Confuciusornis

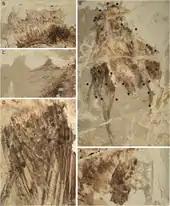
Plumage pattern in specimen CUGB P1401

The wing feathers of "Confuciusornis" were long and modern in appearance. The primary wing feathers of a 0.5-kilogram individual reached 20.7 centimetres in length. The five longest primary feathers ("remiges primarii") were more than times the length of the hand and relatively longer than those of any living bird, while the secondary feathers of the lower arm were rather short by comparison. The outermost primary was much shorter than the second outermost primary, creating a relatively round, broad wing. Its wing shape does not specifically match any particular shape found among living birds. The primary feathers were asymmetrical to varying degrees, and especially so in the outermost primaries. It is unclear whether the upper arm carried tertiaries. Covert feathers are preserved covering the upper part of the wing feathers in some specimens, and some specimens have preserved the contour feathers of the body.